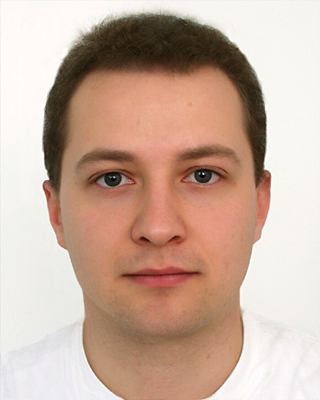
Label: Colored